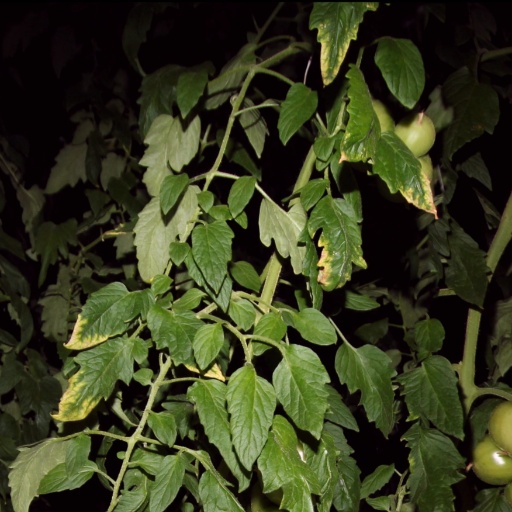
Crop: tomato